Bourras Abbey

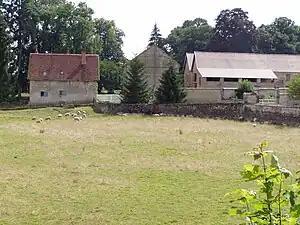
Site of the former abbey

Bourras Abbey is a former Cistercian monastery in the commune of Saint-Malo-en-Donziois in Nièvre, Burgundy, France. It was situated about 26 km to the north-east of La Charité-sur-Loire on a tributary of the River Nièvre.